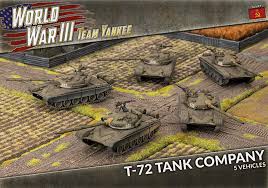
Label: Tank